Kh-35

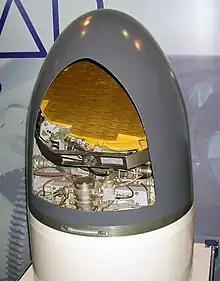
Cross-section of the active radar homing head of a Kh-35E missile at MAKS 2005

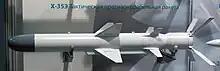
Kh-35E model at MAKS 2009

The Kh-35 missile is a subsonic weapon featuring a normal aerodynamic configuration with cruciform wings and fins and a semisubmerged air duct intake. The propulsion unit is a turbofan engine. The missile is guided to its target at the final leg of the trajectory by commands fed from the active radar homing head and the radio altimeter.